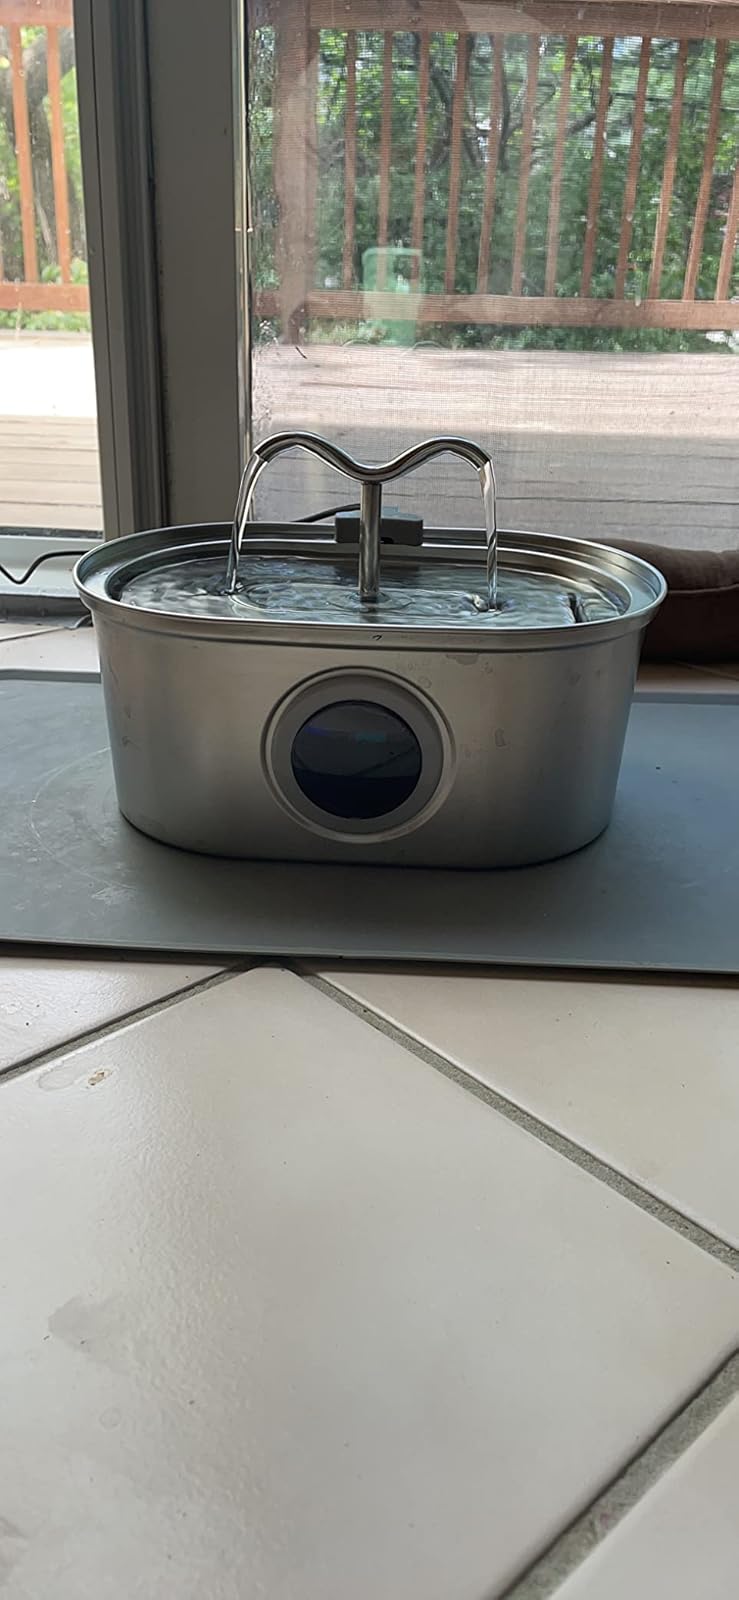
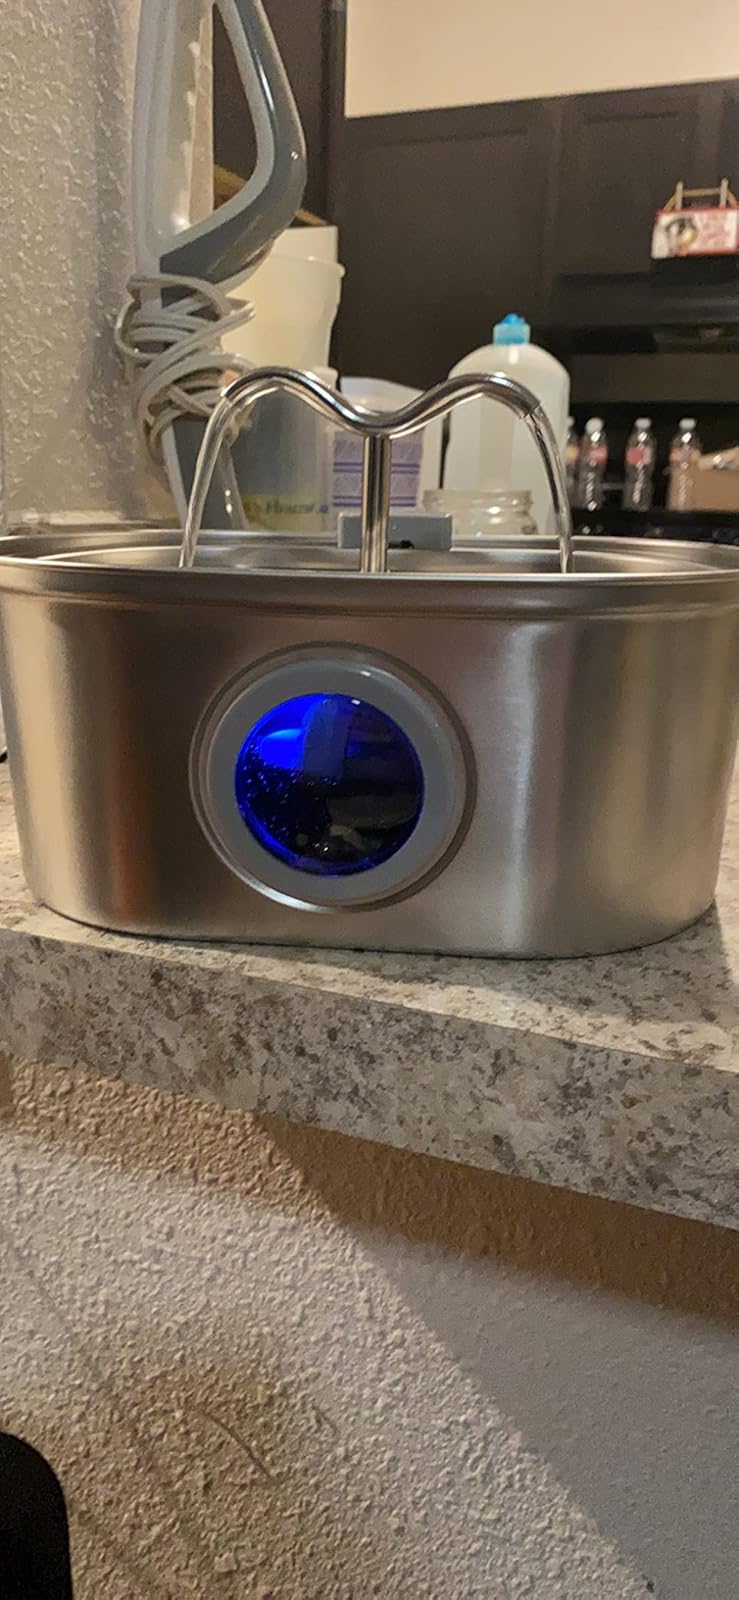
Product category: items_bowl
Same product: yes